List of birds of Manitoba

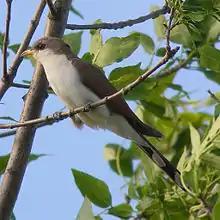
Yellow-billed cuckoo

The family Cuculidae includes cuckoos, roadrunners, and anis. These birds are of variable size with slender bodies, long tails, and strong legs.